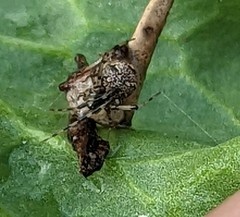
Species: Parasteatoda_tepidariorum